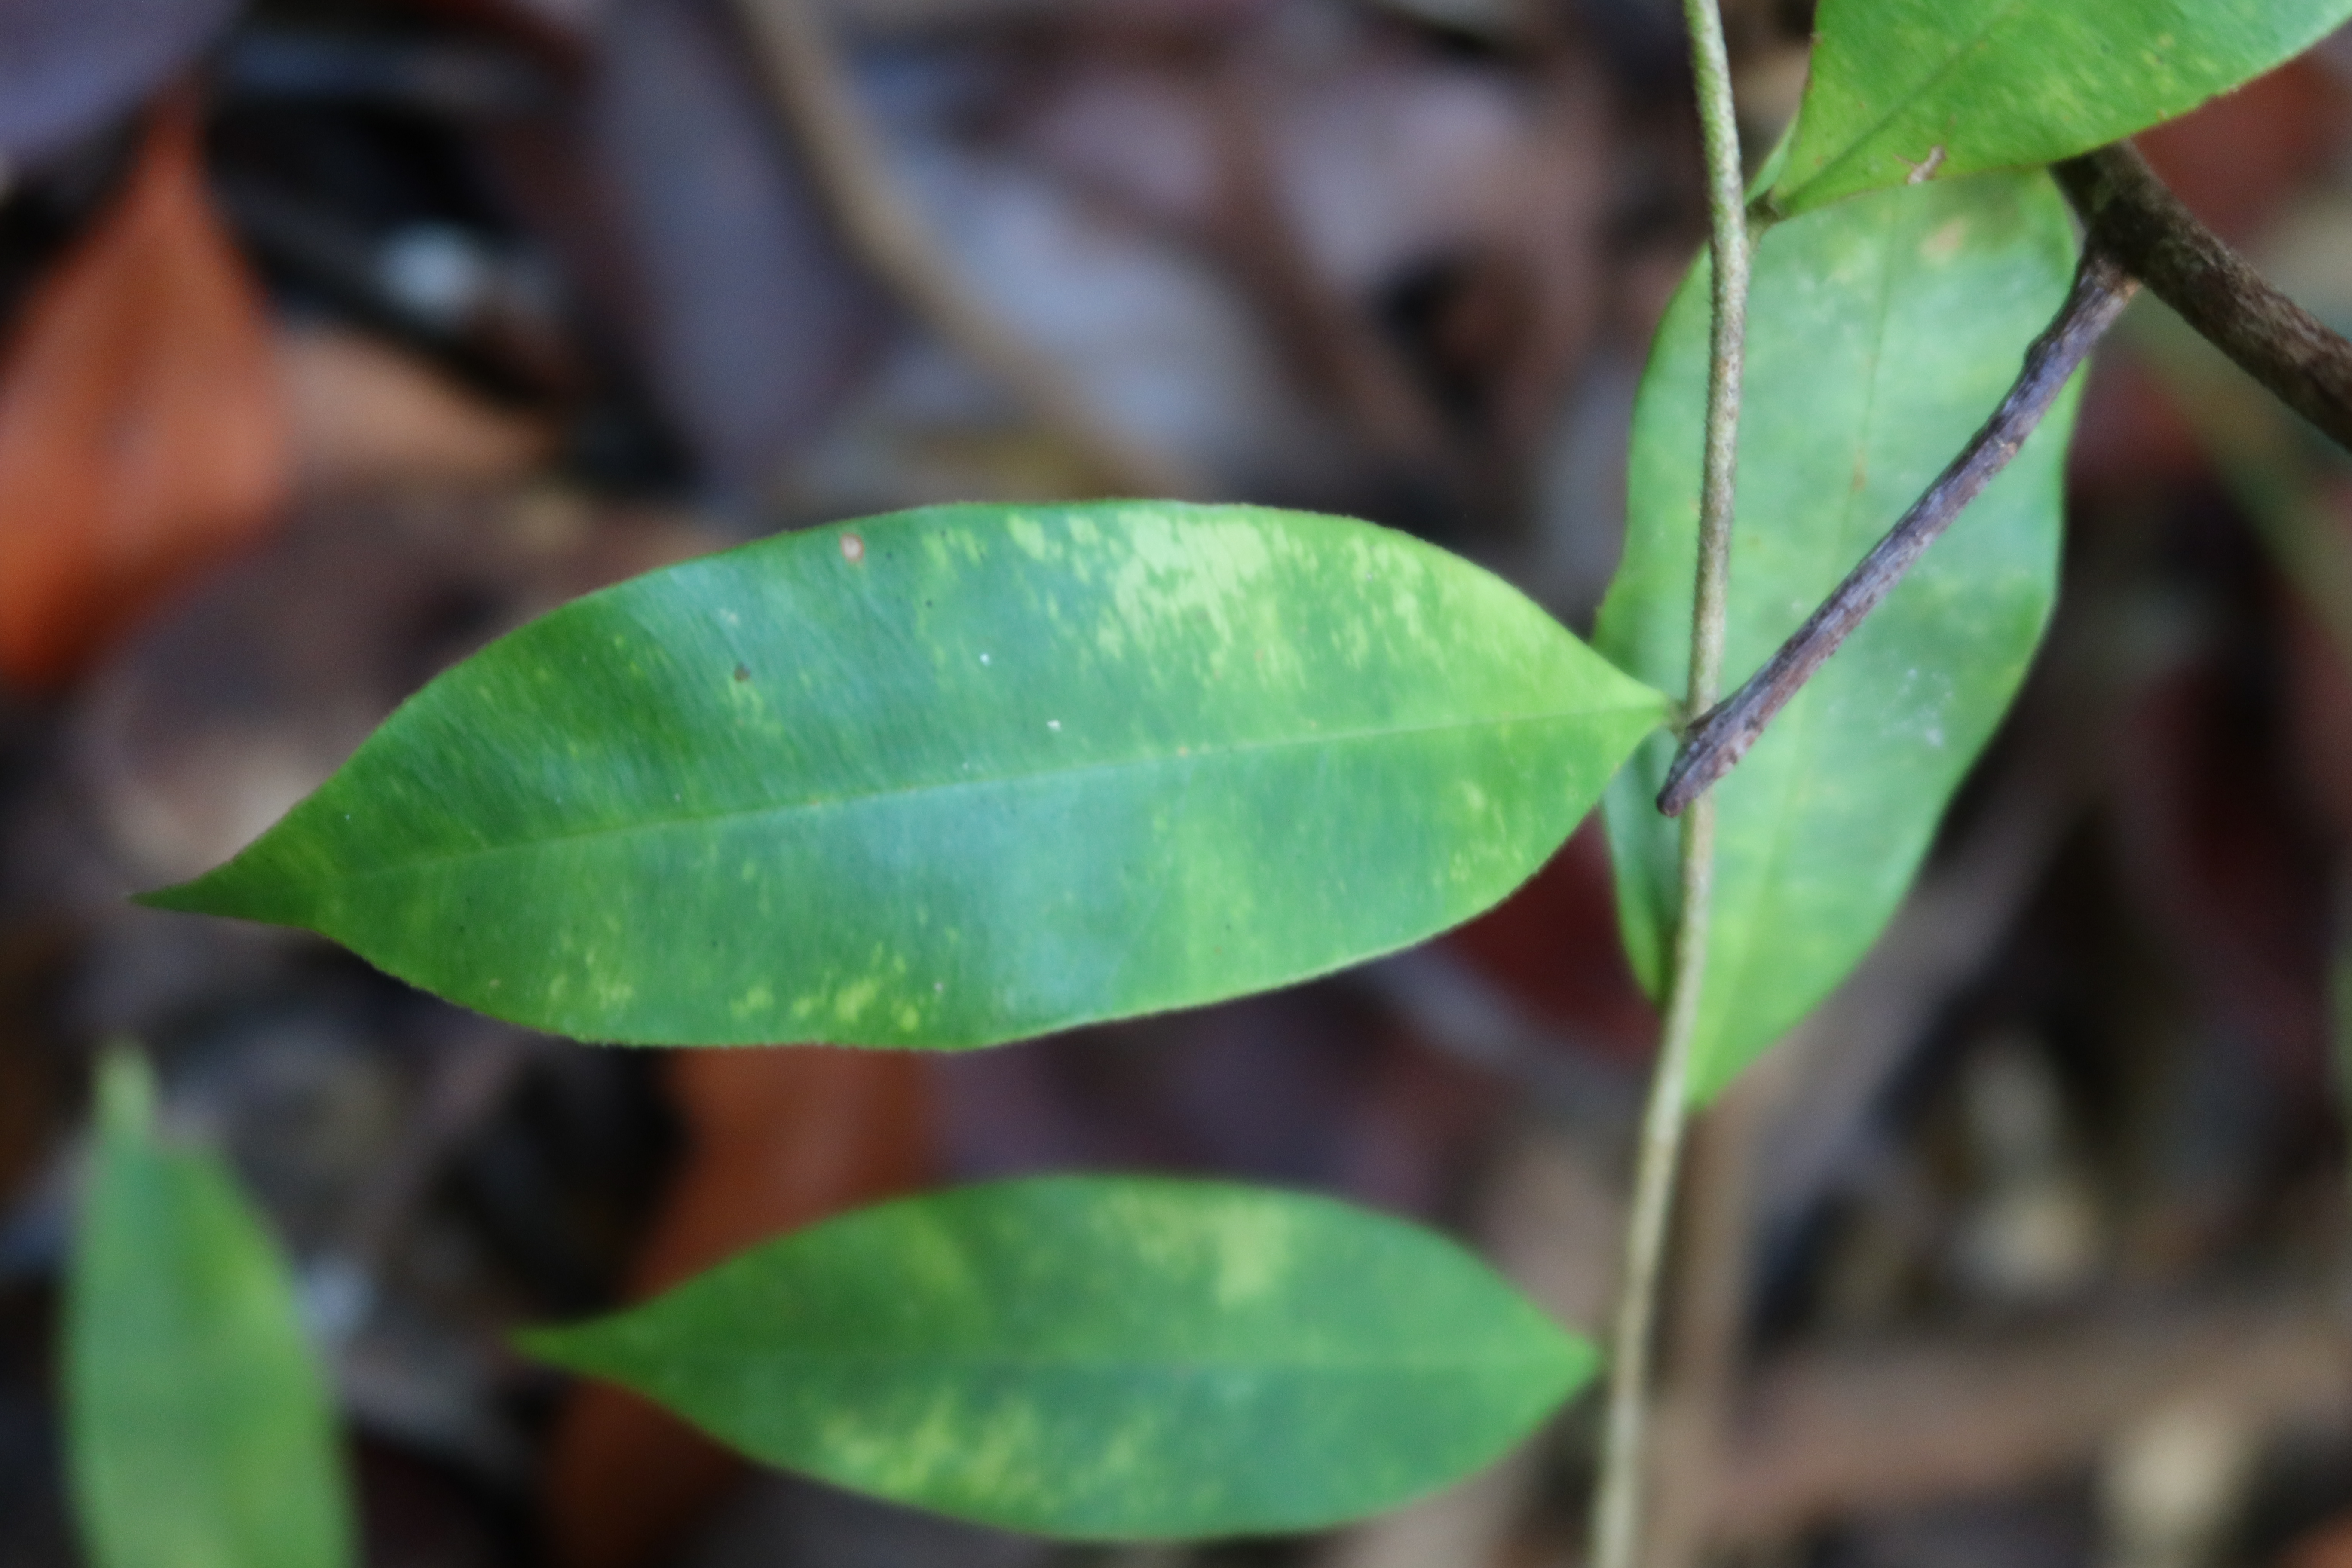
Label: Brown spots